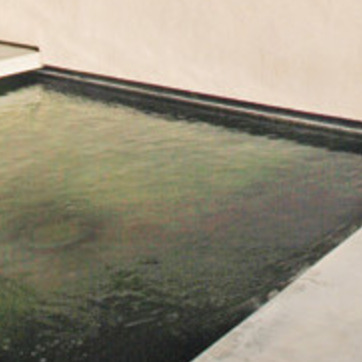
Material: water